Cardinal Spellman High School (Brockton, Massachusetts)

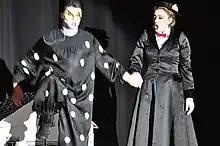
Cardinal Spellman's spring musical production

Spellman is recognized locally for its outstanding drama program. Robert J. McEwan, a longtime teacher at Spellman and chair of the English department for 47 years, established the school's first drama department in 1965, opening the school's first production of The King and I to a full house. McEwan went on to direct 47 musicals and 35 "Spring Shows," annual productions that frequently featured alumni, parents, and teachers as well as students.